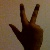
The image shows a hand gesture representing the number 3 in Indian Sign Language.